Cornelis Speelman

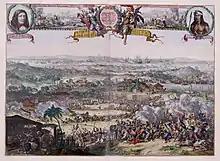

On 18 November 1667, he concluded the so-called "Bongaais Treaty" (Treaty of Bongaya). In the same year, he was named commissioner ("commissaris") of Amboina, Banda, and Ternate. Consequently, he became counsellor-extraordinary ("raad extra-ordinaris") to the Dutch Council of the Indies. He travelled once again, in 1669, as admiral of another expedition to Makassar where he completely subjugated the kingdom, receiving a gold chain and medallion in recognition of this the following year.